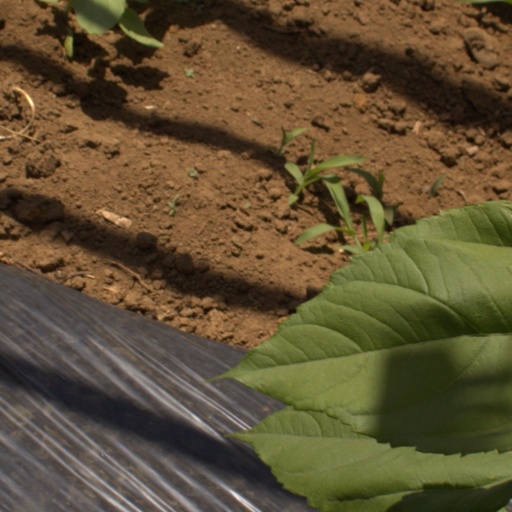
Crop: Jerusalem artichoke